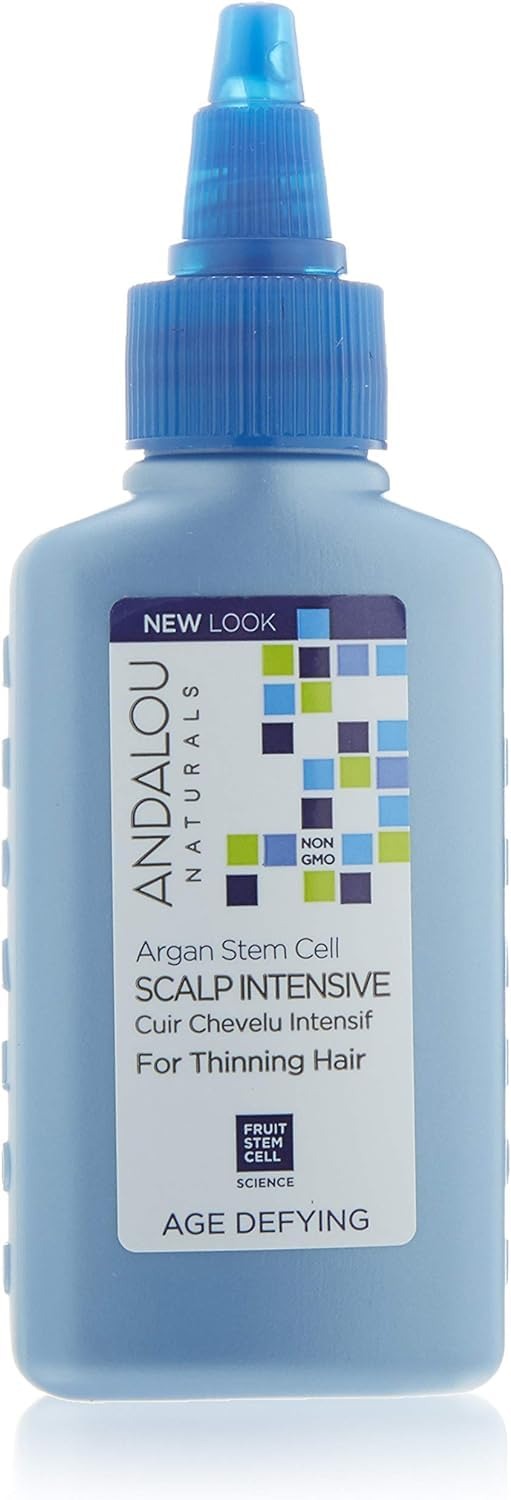
Item Name: Andalou Naturals Scalp Intensive Age Defyi
Bullet Point: Great Product
Value: 1.0
Unit: Ounce

Price: 15.12